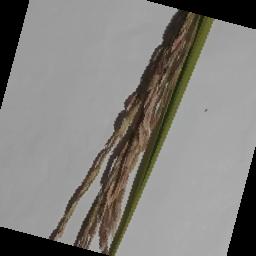
Label: Rice___Neck_Blast